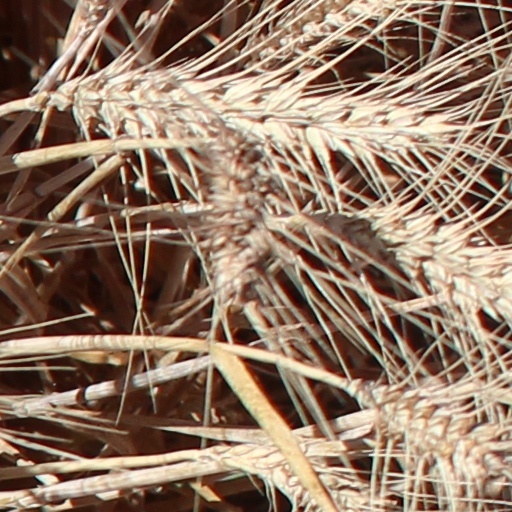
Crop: wheat